Emil Clemens Horst

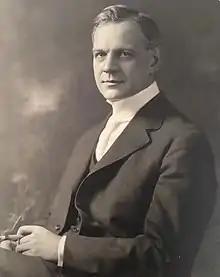
Horst (1912)

Emil Clemens Horst (18 March 1867 – 24 May 1940) was a major figure in the cultivation, harvest and sale of hops in the United States. The founder of the Horst Company. He invented the mechanical hops separator in 1909 and was the largest hop grower in the world in 1912.